Walter L. Reed

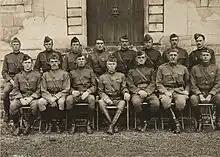
Brigadier General Charles H. Barth (seated in the center), commanding the 7th Division, along with members of his divisional staff at Ancy-le-Franc, Yonne, France, September 15, 1918. Sat on the extreme right is Lieutenant Colonel Walter L. Reed, the division's inspector.

In late 1914, Reed was assigned as an inspector-instructor to the New Jersey National Guard in Newark. Reed was successful in the role and elected major of the 4th New Jersey Infantry in 1916 (though he could not accept because it was a state commission, the governor issued the rank as an honor). Upon beginning the build-up in 1916 for the United States' entry into World War I, Reed was placed on several inspector teams, observing mobilized National Guard units in Florida and Georgia. By the end of the year Reed was a mustering officer, originally demobilizing New Jersey units, but by early 1917 he began recalling units. In July he was made a temporary major and remained with the Guard until October when he was assigned to the Inspector General's Department in Washington, D.C.